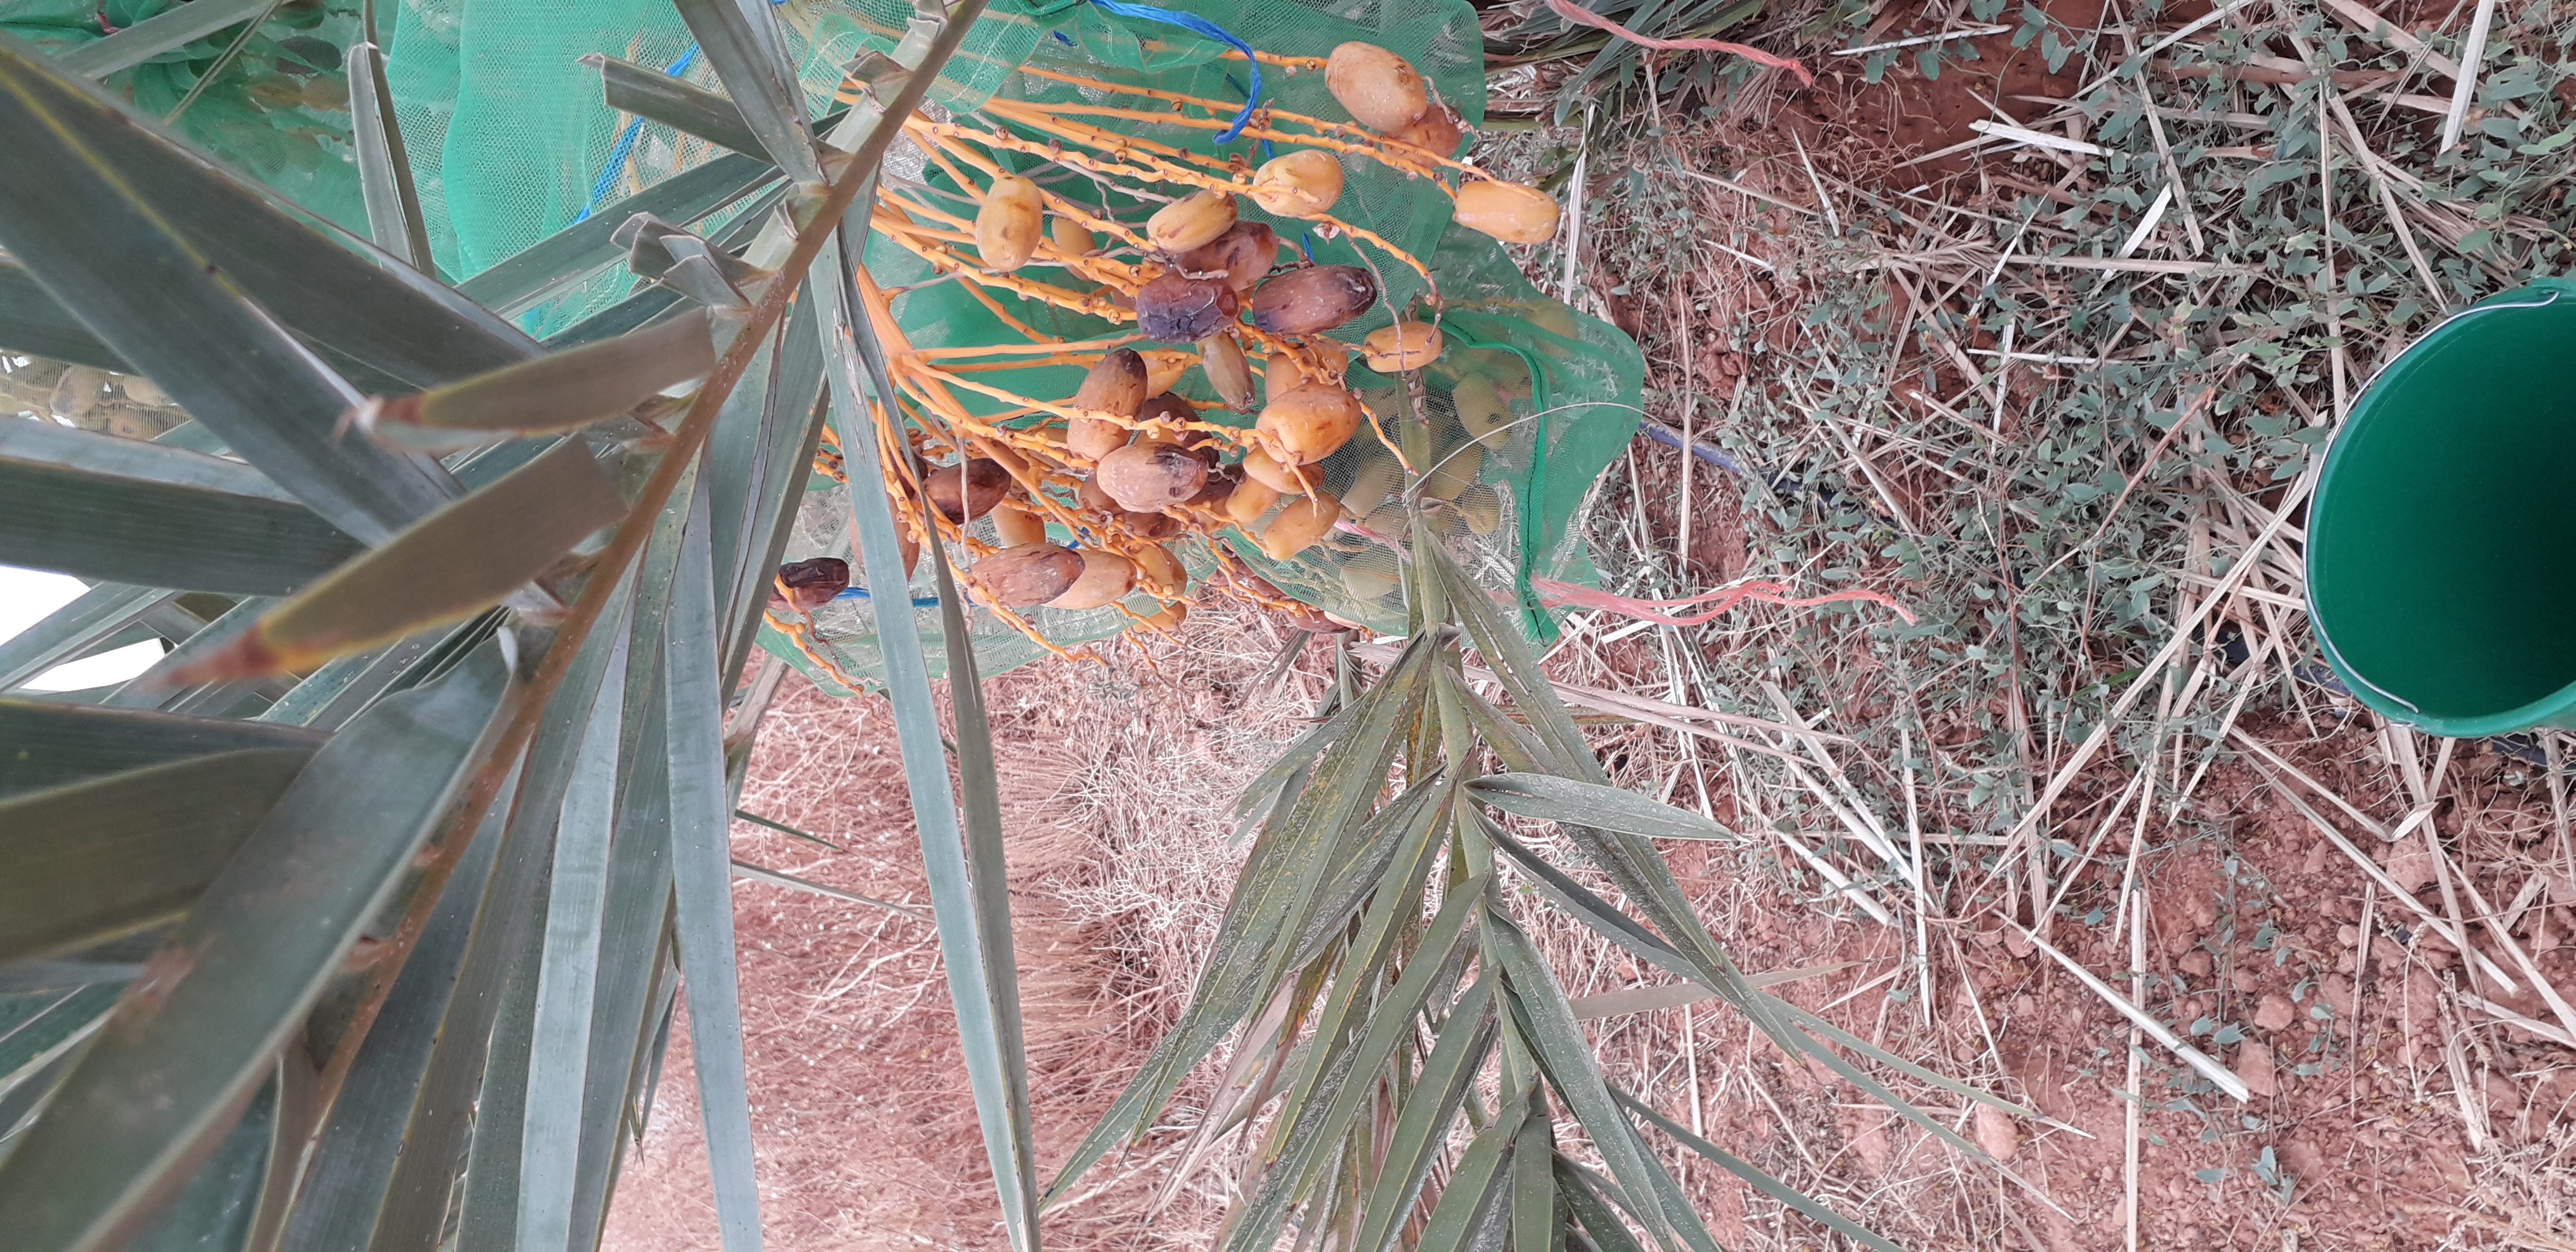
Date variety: Boumajhoul